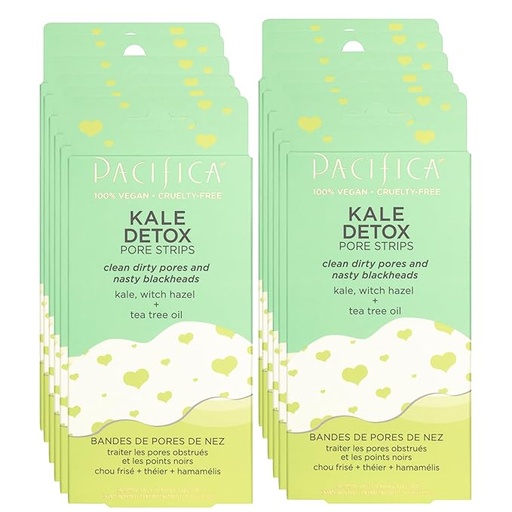
Pacifica - Blackhead Remover Strips Nose Strips - 12-PACK Kale Detox Skin Care - Deep Pore Cleansing w/Instant Pore Unclogging - Oil-Free Non-Comedogenic Vegan Clean Beauty Dermatologist Tested
About This Instant Pore Detox for the Nose: Kale Detox Nose Strips are specialized oil-absorbing pore strips crafted to instantly and gently lift away dirt, excess oil, and blackheads from your nose​. These strips lock onto impurities clogging your nose pores and remove them in one satisfying peel. You’ll see and feel a difference after just one use – pores look cleaner and tighter, and your nose area is left comfortably clean, not stripped. Super-Greens & Tea Tree Formula: Formulated with a trio of skin-loving ingredients – Kale, Witch Hazel, and Tea Tree – these strips do more than just pull gunk; they also treat your skin. Kale extract is a powerhouse antioxidant that helps detoxify pores and nourish the skin with vitamins (a true superfood for your face!)​. Witch Hazel acts as a natural toner to reduce oiliness and refine pores, while Tea Tree Oil gives a refreshing pore-cleansing boost and helps minimize the look of redness or irritation. This thoughtful infusion means your skin is clearer AND feels balanced after each use. Oil-Control for Oily & Combo Skin: If you struggle with a shiny nose or frequent blackheads, these strips are your new BFF. They are especially great for oily and combination skin types, as they actively absorb oil and help prevent future clogging. Regular use (1-2 times a week) can actually help “detox” and balance your skin’s oil production over time​. The contoured strip fits snugly on the nose to draw out impurities from deep within pores – you might even see those little pore plugs on the strip after peeling. Goodbye, congested pores – hello, smoother, matte nose Gentle on Skin’s Barrier: Unlike some pore strips that can be too harsh, the Kale Detox strips are designed to be effective yet gentle. They are fragrance-free and free of parabens, phthalates, mineral oil, silicones, or talc​. The inclusion of niacinamide (vitamin B3) in the formula helps maintain your skin’s moisture barrier and soothe while the strip does its work (niacinamide also brightens and clarifies uneven tone!). Plus, the strip’s material is a natural fiber that adheres well without overly aggressive glue. Skin is left feeling purified but not raw or overly dry. Vegan & Cruelty-Free Pore Care: Pacifica’s Kale Detox Nose Strips align with your values – they are 100% vegan and cruelty-free. No animal-derived ingredients (no gelatin!) are used in the adhesive, and of course we never test on animals. Each strip is a single-use, biodegradable material​, so you can effectively clear your pores and then compost or dispose of the strip knowing it won’t linger in a landfill. It’s conscientious skincare that really works. Keep these green-themed strips handy for your weekly skincare routine and enjoy a cleaner, smoother nose with the power of kale and tea tree. Overview Brand : Pacifica Item Form : Sheet Product Benefits : Pore Treatment, Anti Acne, Skin Cell Renewal, Redness Treatment, Blemishes Treatment Scent : Tea Tree Material Type Free : Oil Free, Mineral Oil Free, Sulfate Free, Gluten Free, Paraben Free
Brand: PacificaBeauty
Category: Health & Beauty > Personal Care > Cosmetics > Skin Care > Facial Pore Strips